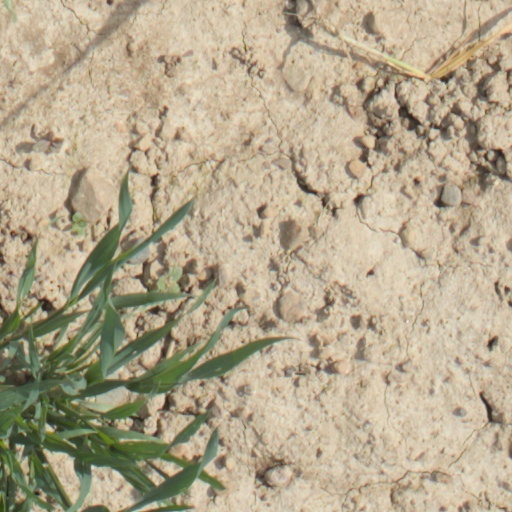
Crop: wheat